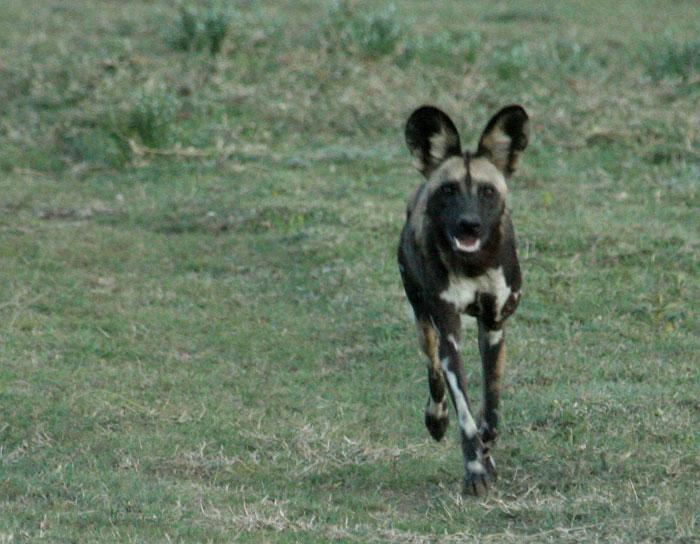
African_hunting_dog